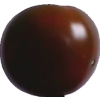
Label: tomato_maroon